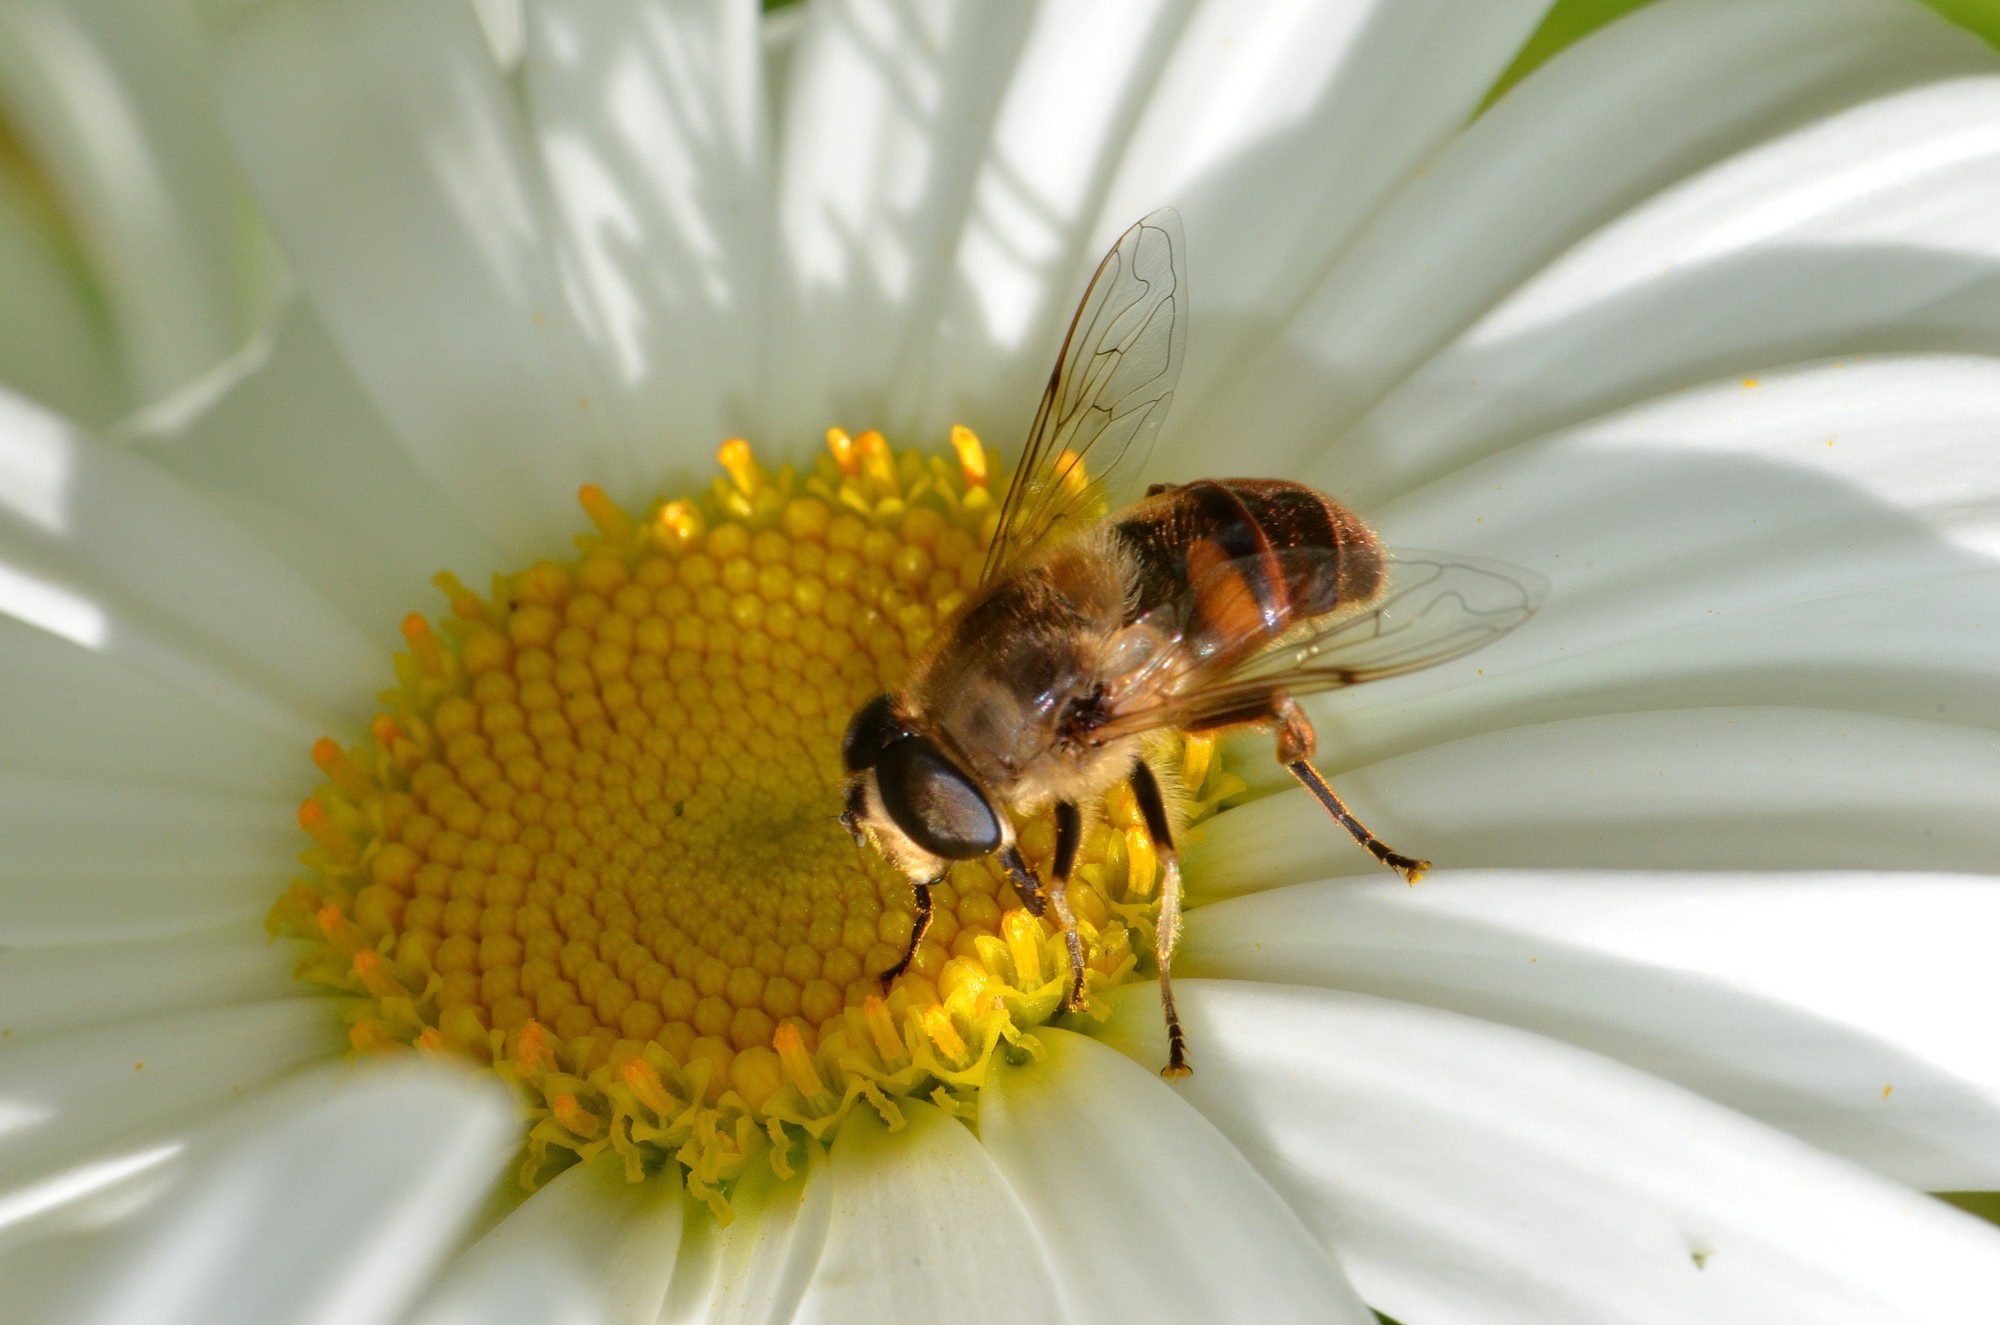
plant, photography, flower, petal, pollen, insect, botany, flora, fauna, invertebrate, close up, hoverfly, bee, nectar, diptera, macro photography, honey bee, pollinator, plant stem, membrane winged insect